2017–18 Oregon Ducks men's basketball team

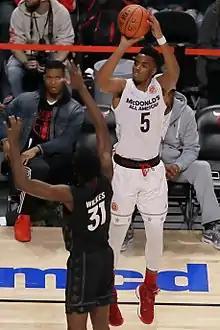
Oregon recruit Troy Brown Jr. at the 2017 McDonald's All-American Boys Game.

The 2017–18 Oregon Ducks men's basketball team represented the University of Oregon during the 2017–18 NCAA Division I men's basketball season. The Ducks, led by eighth-year head coach Dana Altman, played their home games at Matthew Knight Arena as members of the Pac–12 Conference. They finished the season 23–13, 10–8 in Pac-12 play to finish in a tie for sixth place. As the No. 6 seed in the Pac-12 tournament, they defeated Washington State in the first round and Utah in the quarterfinals before being defeated by USC in the semifinals. They received an invitation to the National Invitation Tournament, where they defeated Rider in the first round before losing to Marquette in the second round.